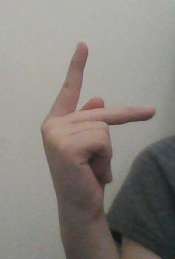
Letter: dha